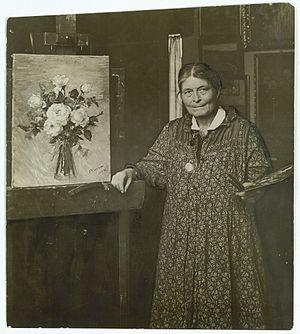
Bertha Wegmann née le 16 décembre 1846 à Soglio, Suisse; morte le 22 février 1926 est une peintre portraitiste danoise.